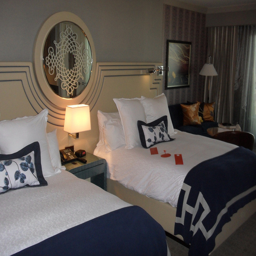
Two beds with blue and white sheets, a nightstand and mirror.
Circular mirror between two similar made up beds.
Two bed with pillows, a wall hanging and some curtains.
A hotel room has two beds and maritime decorations.
Two made up double beds in a hotel room.